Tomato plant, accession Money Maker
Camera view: tilt-top (135 deg); turntable rotation: 210 degrees
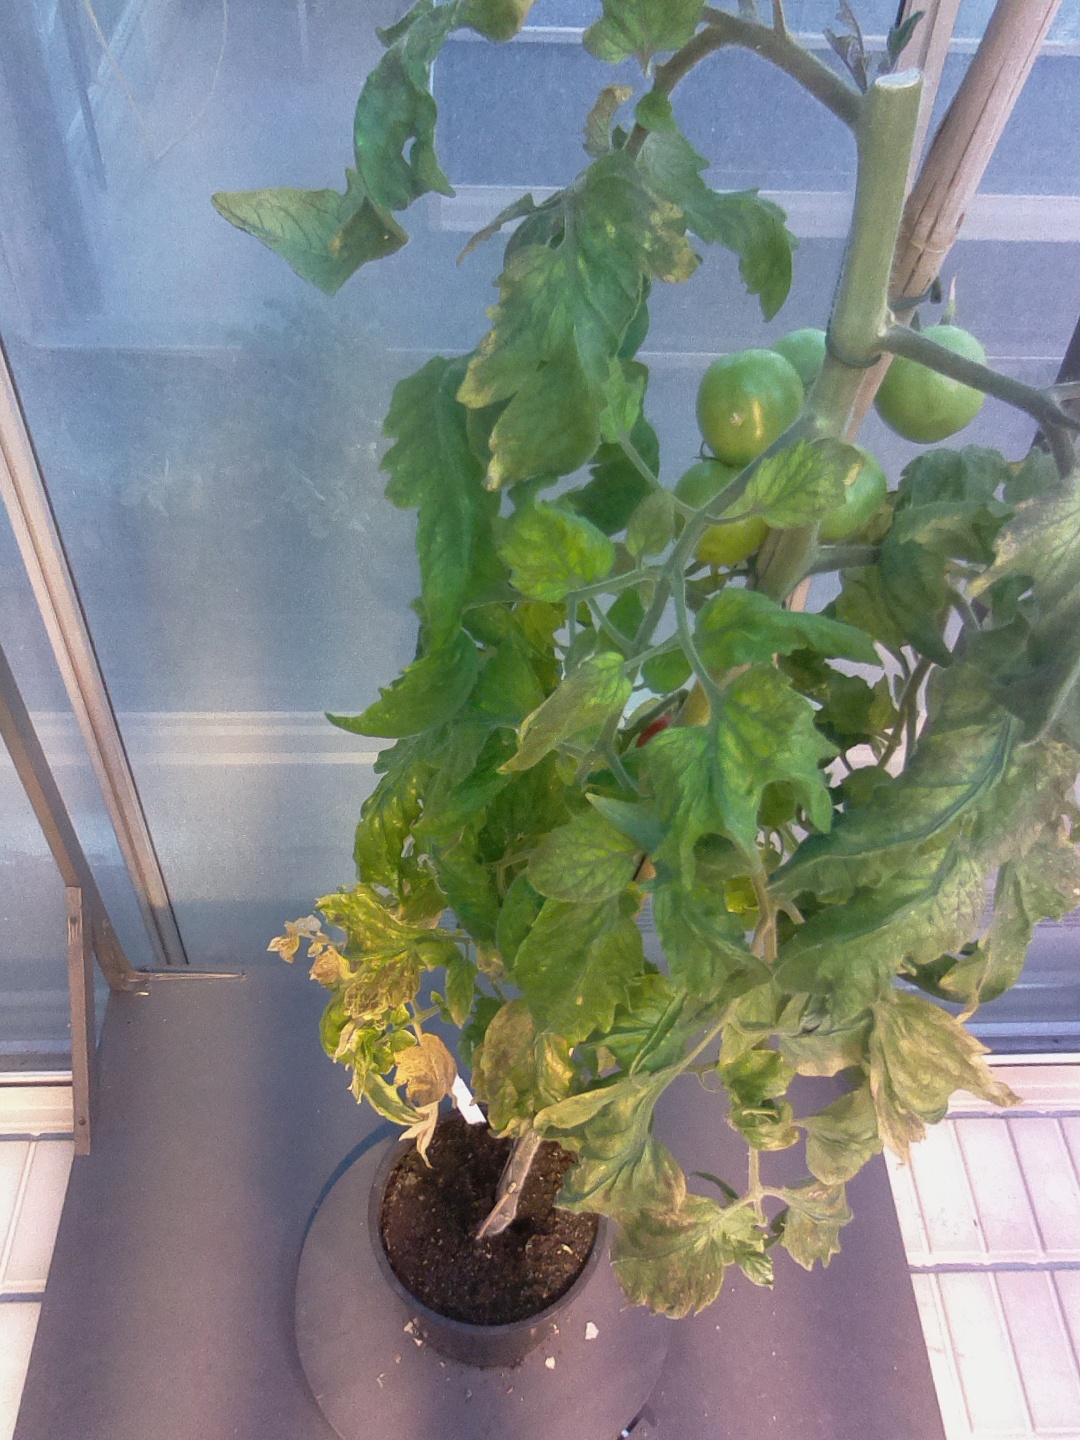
BBCH growth stage 81: 10%-20% of fruits show typical fully ripe color